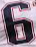
Number: 6